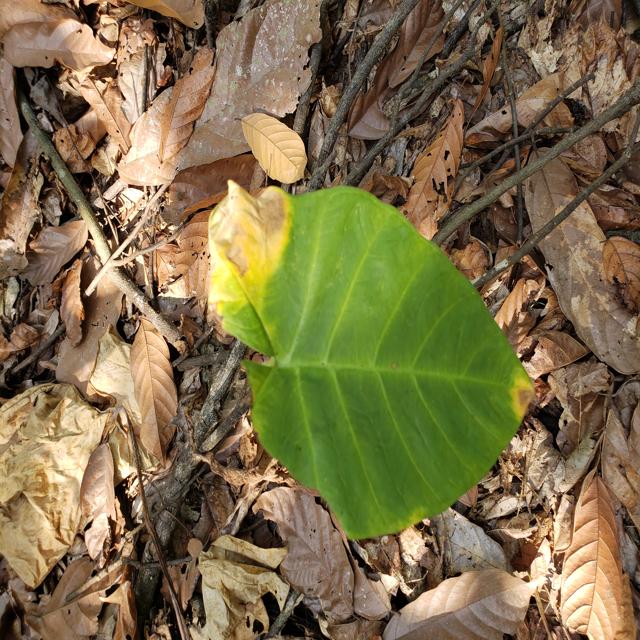
Label: Mid_Blight